Colbinabbin railway line

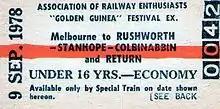
Melbourne to Rushworth, Colbinabbin & Girgarre souvenir rail ticket 1978

The Colbinabbin railway line (also known as "Rushworth railway line") is a closed branch railway line situated in both the Hume and Loddon Mallee regions of Victoria, Australia. Constructed by the Victorian Railways, it branches from the Shepparton line at station, and runs west from the town of to . The line was primarily built to serve the grain industries as well as providing a general goods and passenger service to townships in the area.